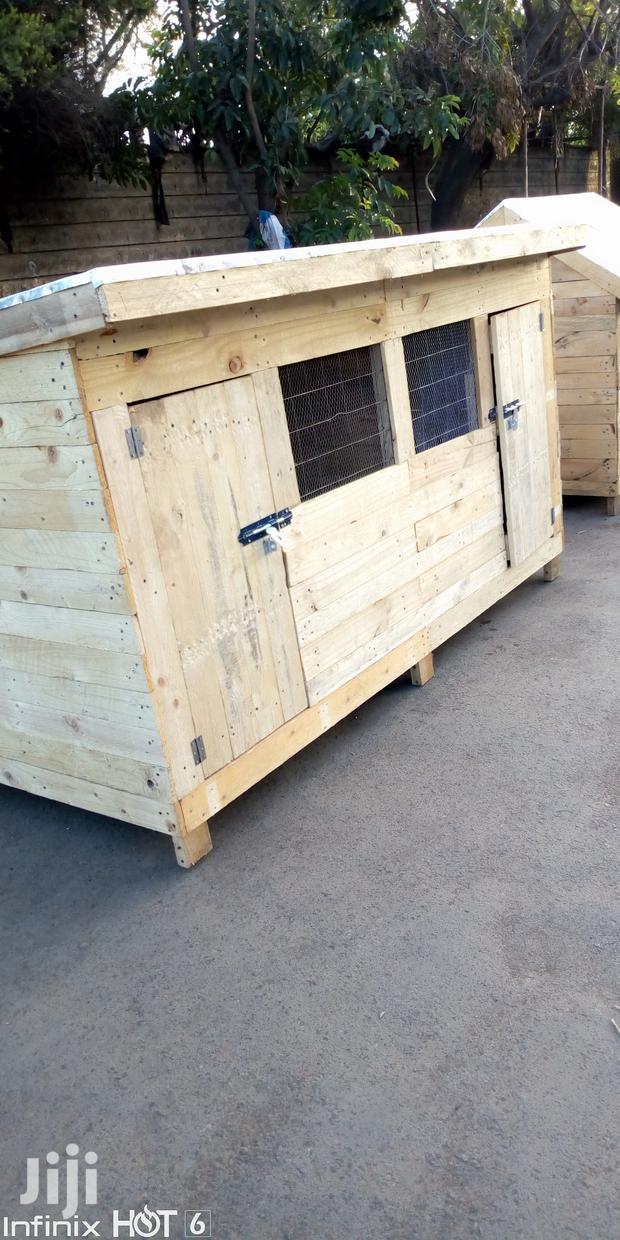
Banda la mifugo lililotengenezwa kwa mbao ngumu, limejengwa kwa mpangilio unaozingatia afya na ustawi wa mifugo na wanyama, ikiwa na nafasi ya kutosha kwa ajili ya uingizaji wa hewa na juu imeezekwa vizuri ili kuwalinda wanyama hawa dhidi ya mvua na jua kali.